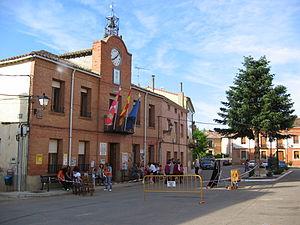
Abia de las Torres est une commune d'Espagne de la province de Palencia dans la communauté autonome de Castille-et-León. Elle est située dans la comarque de Tierra de Campos.